Josephine Lazarus

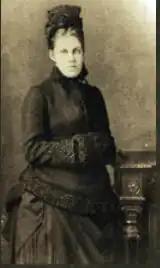
Josephine Lazarus

Josephine Lazarus (23 March 1846 - 1910) was an American essayist, book critic, transcendentalist, and Zionist.